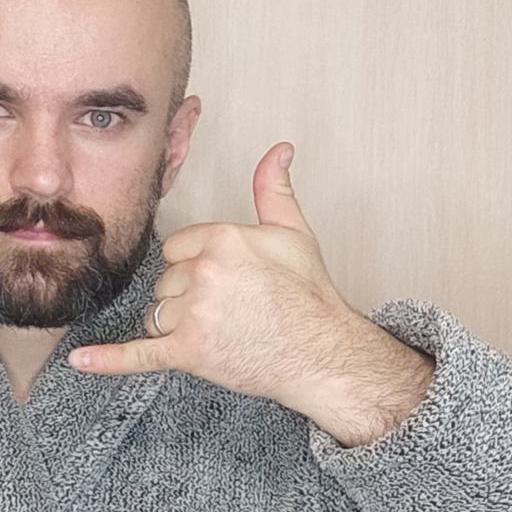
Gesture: call